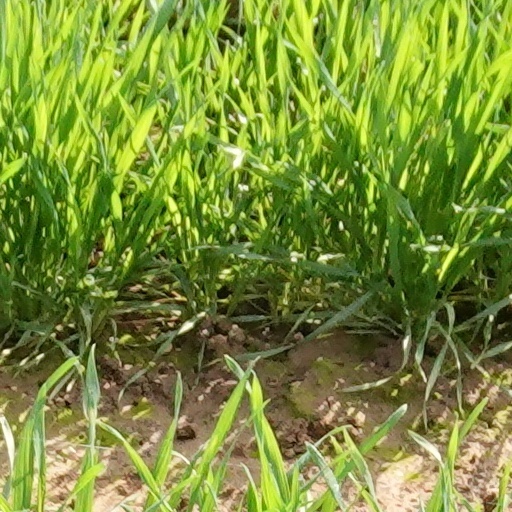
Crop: wheat